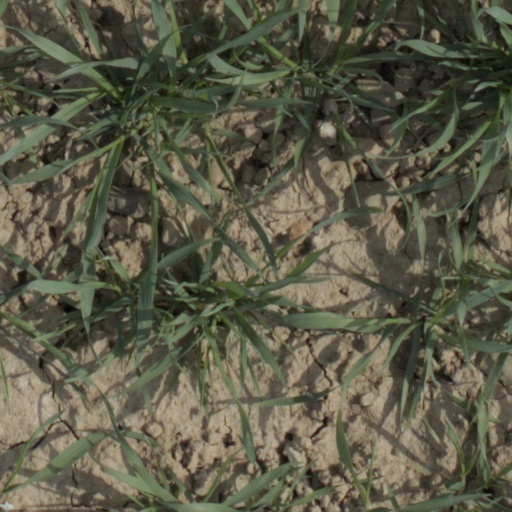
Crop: wheat